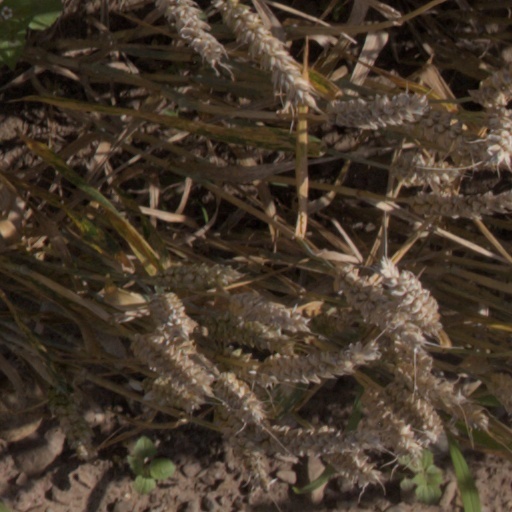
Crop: wheat